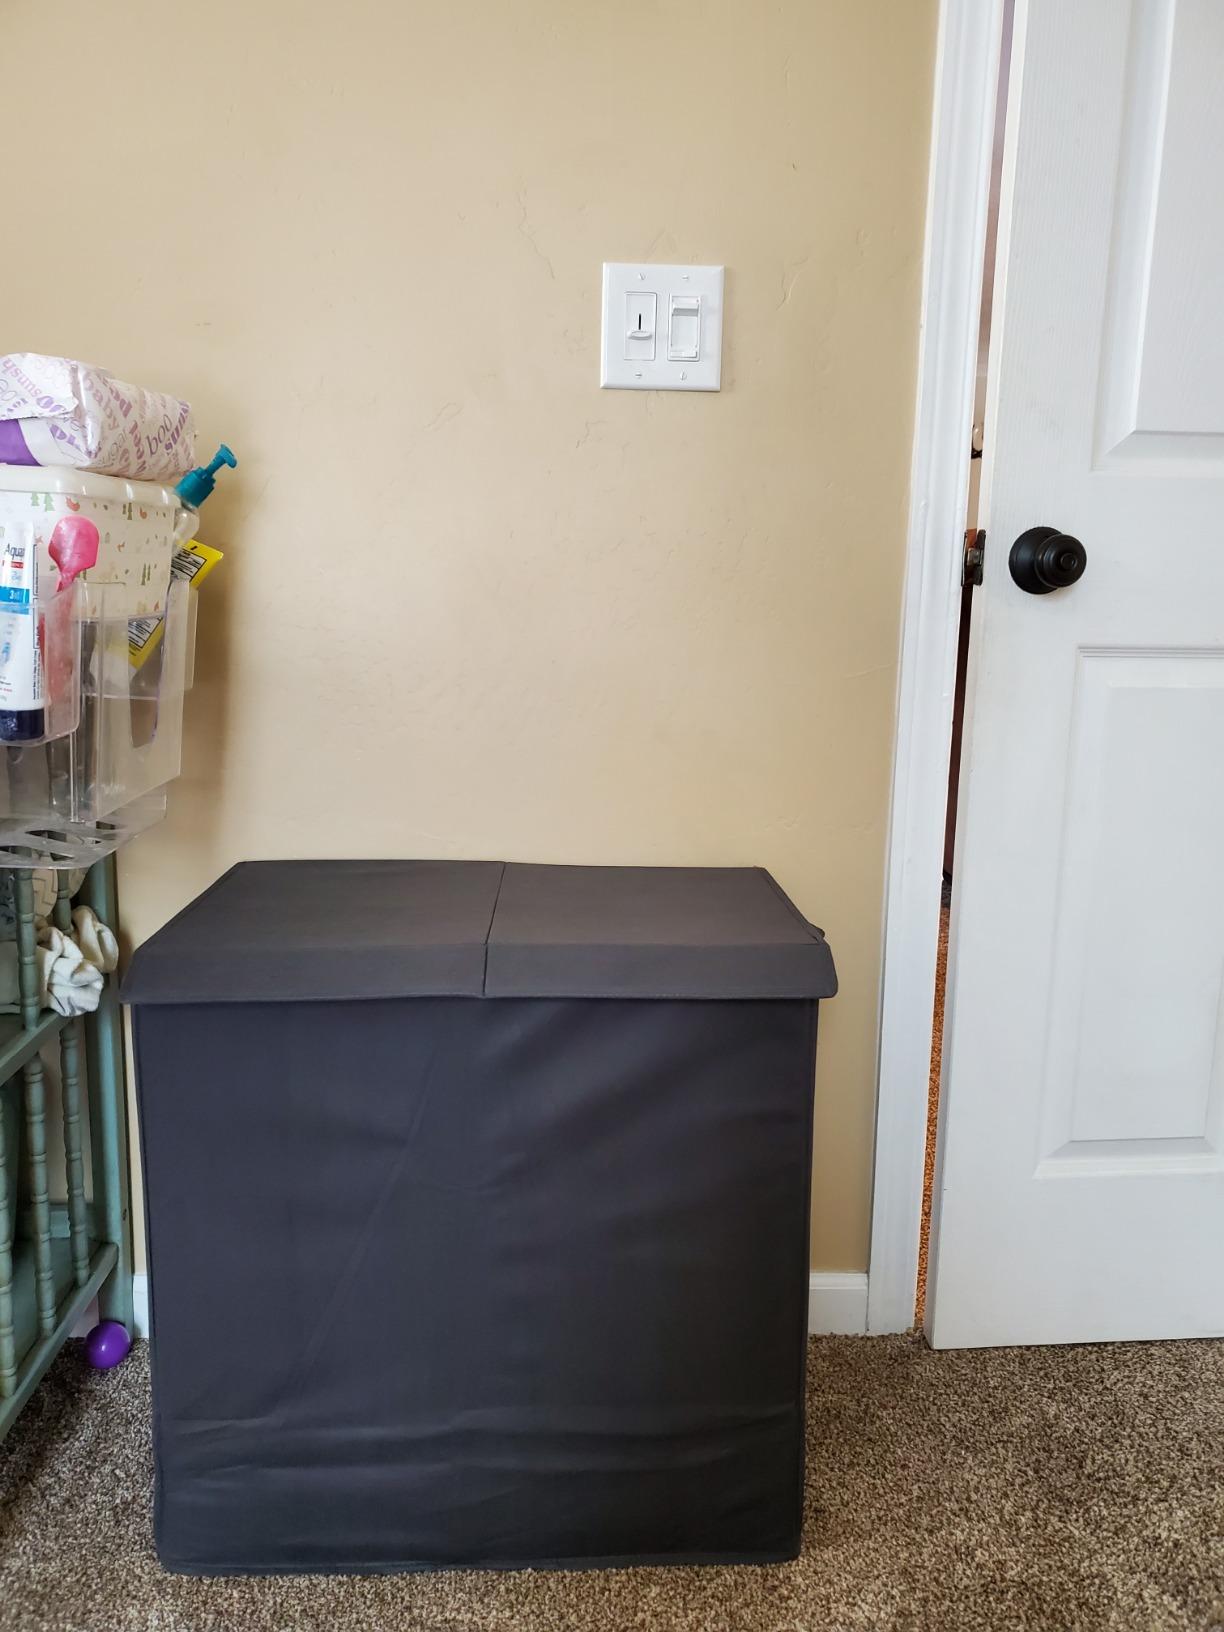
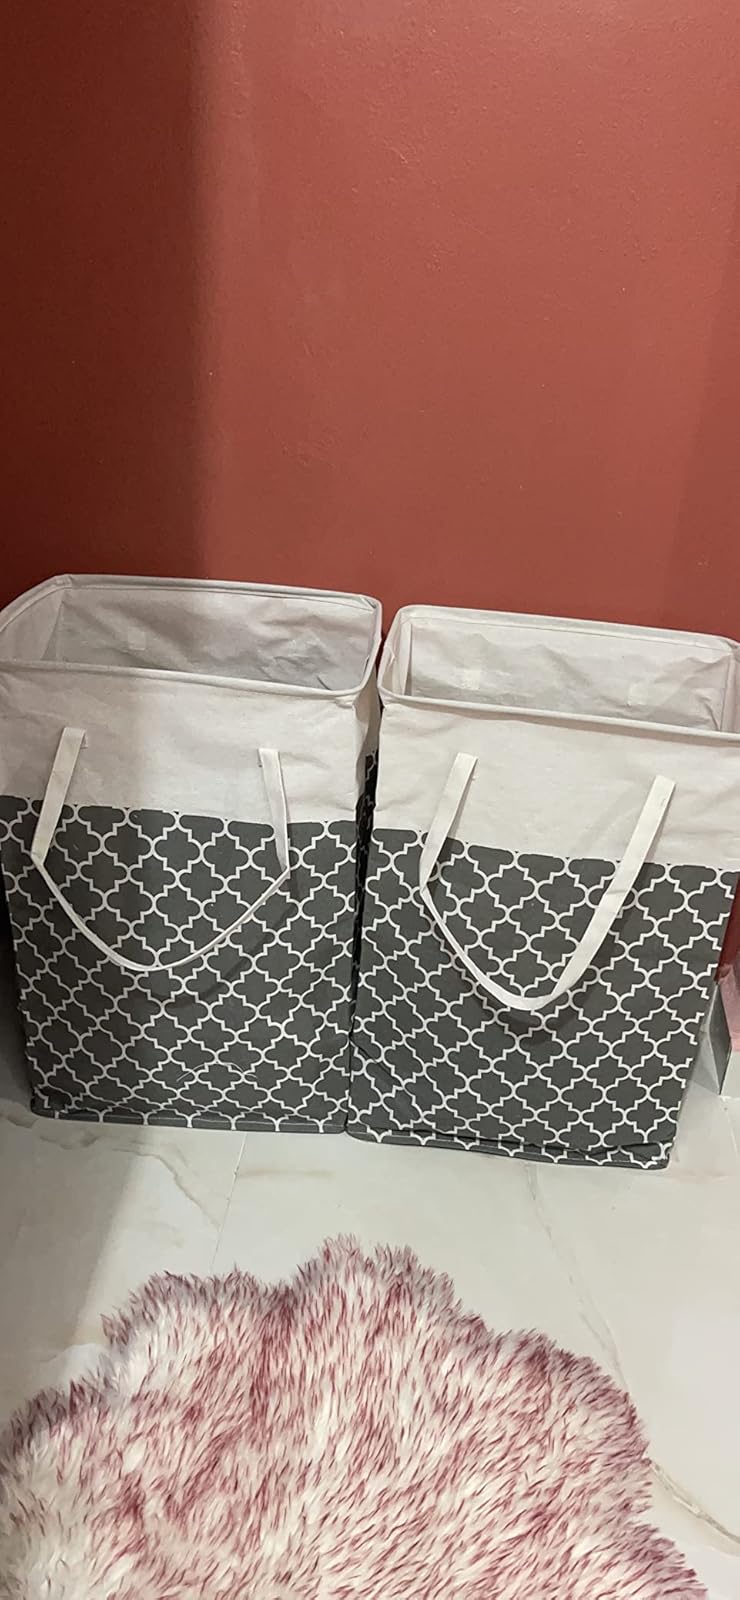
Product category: items_hamper
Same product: no